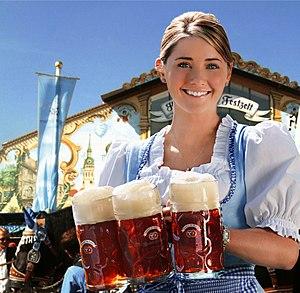
La cuisine allemande est une cuisine riche en diversité. Au-delà des stéréotypes concernant la consommation de bière, porc, choux et pommes de terre, elle développe une cuisine aux ingrédients multiples, mariant le sucré et le salé. Elle possède en outre un volet gastronomique et des chefs de renom.